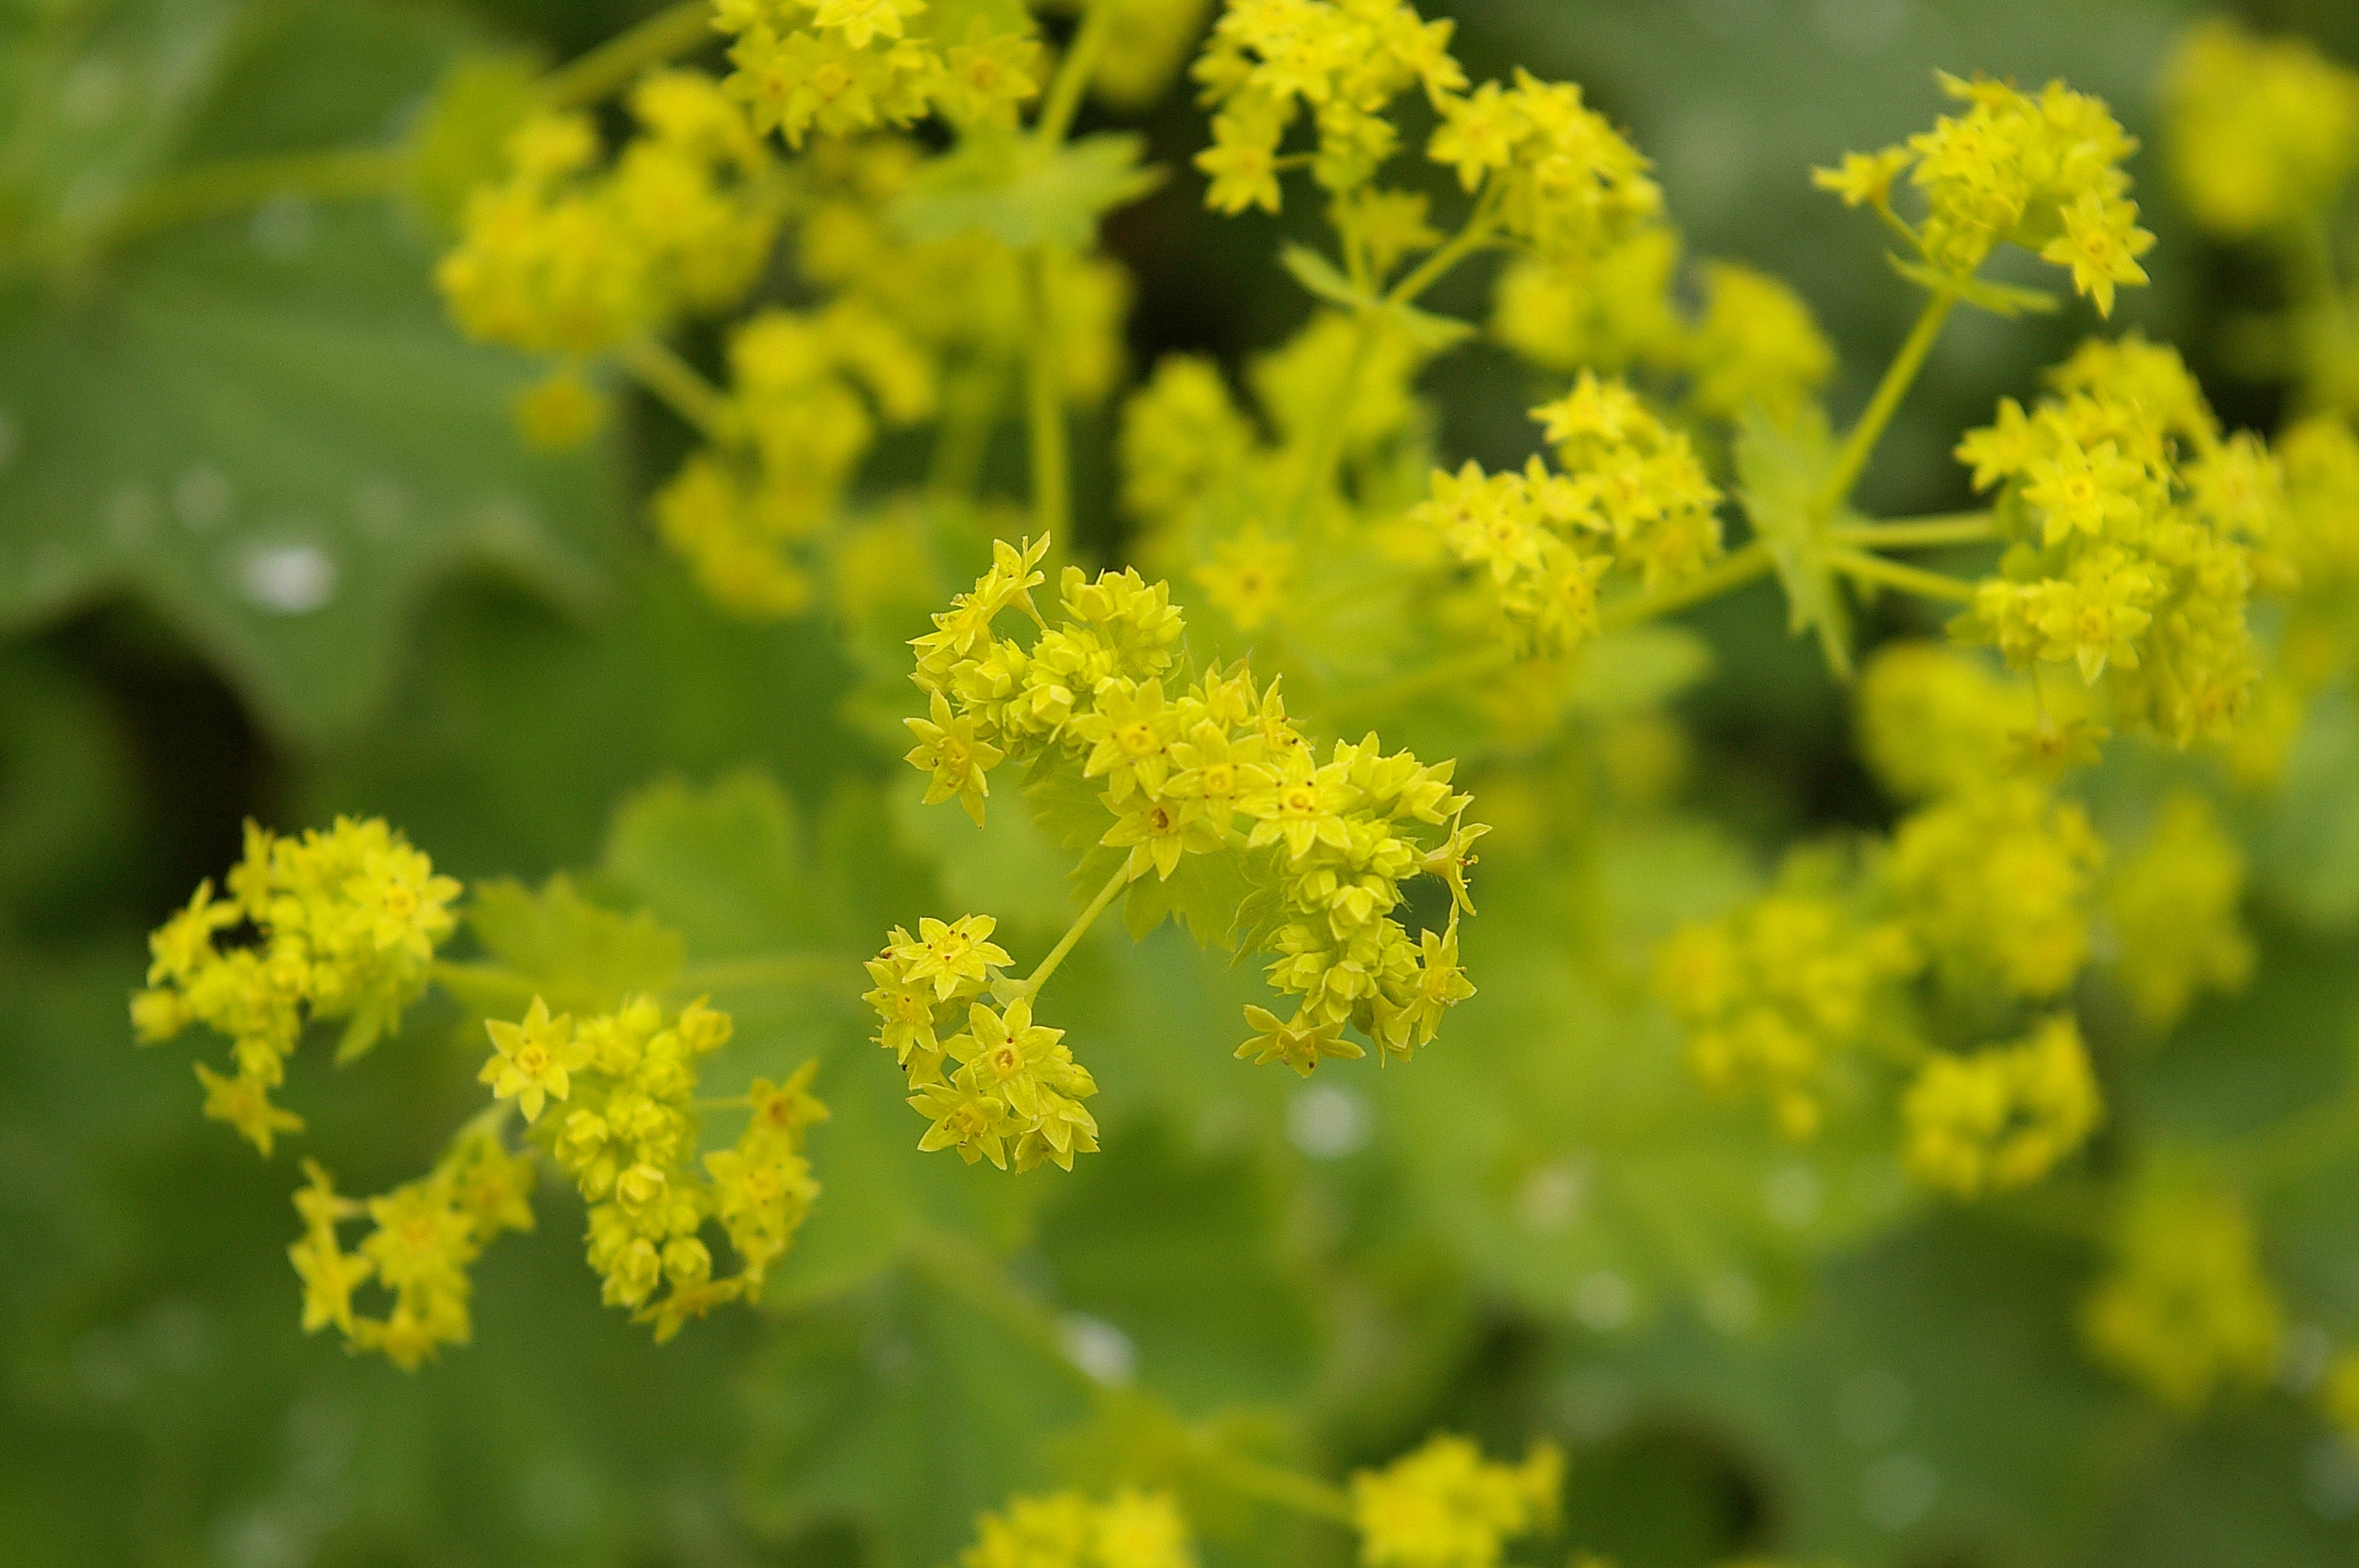
nature, blossom, plant, flower, bloom, summer, food, herb, produce, vegetable, yellow, garden, rapeseed, flower bed, shrub, tender, mimosa, mustard, brassica, filigree, medicinal plant, flowering plant, frauenmantel, subshrub, land plant, mustard plant